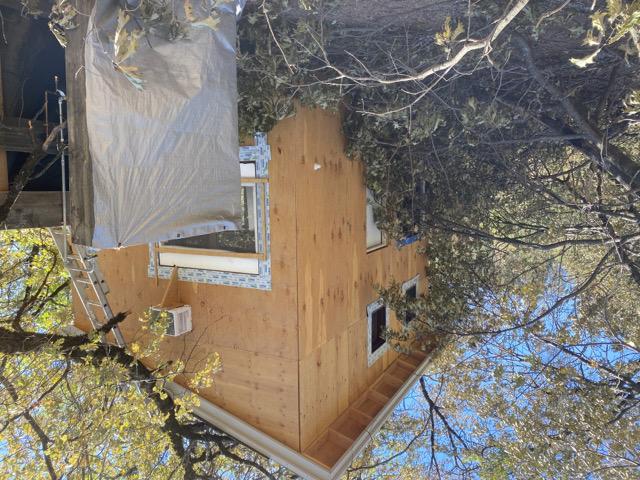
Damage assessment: affected